Idis (Germanic)

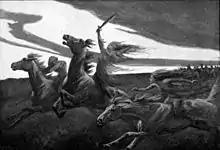
"The Dises" (1909) by Dorothy Hardy.

Regarding the dísir, Simek states that Old Norse "dís" appears commonly as simply a term for 'woman,' just as Old High German "itis", Old Saxon "idis", and Anglo-Saxon "ides", and may have also been used to denote a type of goddess. According to Simek, "several of the Eddic sources might lead us to conclude that the "disir" were valkyrie-like guardians of the dead, and indeed in "Guðrúnarkviða" I 19 the valkyries are even called "Herjans disir" 'Odin's disir'. The "disir" are explicitly called dead women in "Atlamál" 28 and a secondary belief that the "disir" were the souls of dead women (see "fylgjur") also underlies the "landdísir" of Icelandic folklore." Simek says that "as the function of the matrons was also extremely varied – fertility goddess, personal guardians, but also warrior-goddesses – the belief in the "dísir", like the belief in the valkyries, norns, and matrons, may be considered to be different manifestations of a belief in a number of female goddesses."